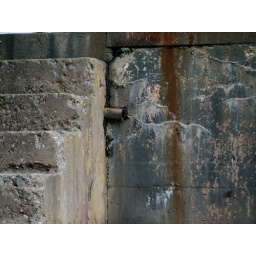
an abandonded factory building near my house